Milford Haven

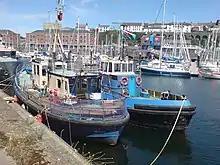
Working tug boats in Milford docks

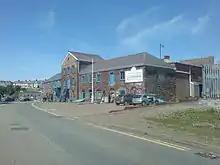
Milford Haven Museum, in the Custom House built in 1797 by Jernigan

Milford Haven has experienced a history of boom and slump in shipbuilding, fishing, as a railhead and an ocean terminal. At the height of the fishing boom, it was said that "every day was a pay day". In 1921, 674 people were identified as working in the fishing industry, the leading occupation in the town, followed by transport and communication with 600 employees. However, at peak times, more than 200 trawlers and 2,000 people were required to service the fishing industry. The development of the oil industry also helped to boost the town's fortunes. However, the slumps have been just as severe, the area being scheduled as 'distressed' in the inter-war period. Over-fishing coupled with national economic factors contributed to a significant decline in the fishing industry, resulting in smaller catches and fewer trawlers. By 1972, only twelve trawlers were registered at the port, and 1974 saw industrial and political action to save jobs related to the industry.